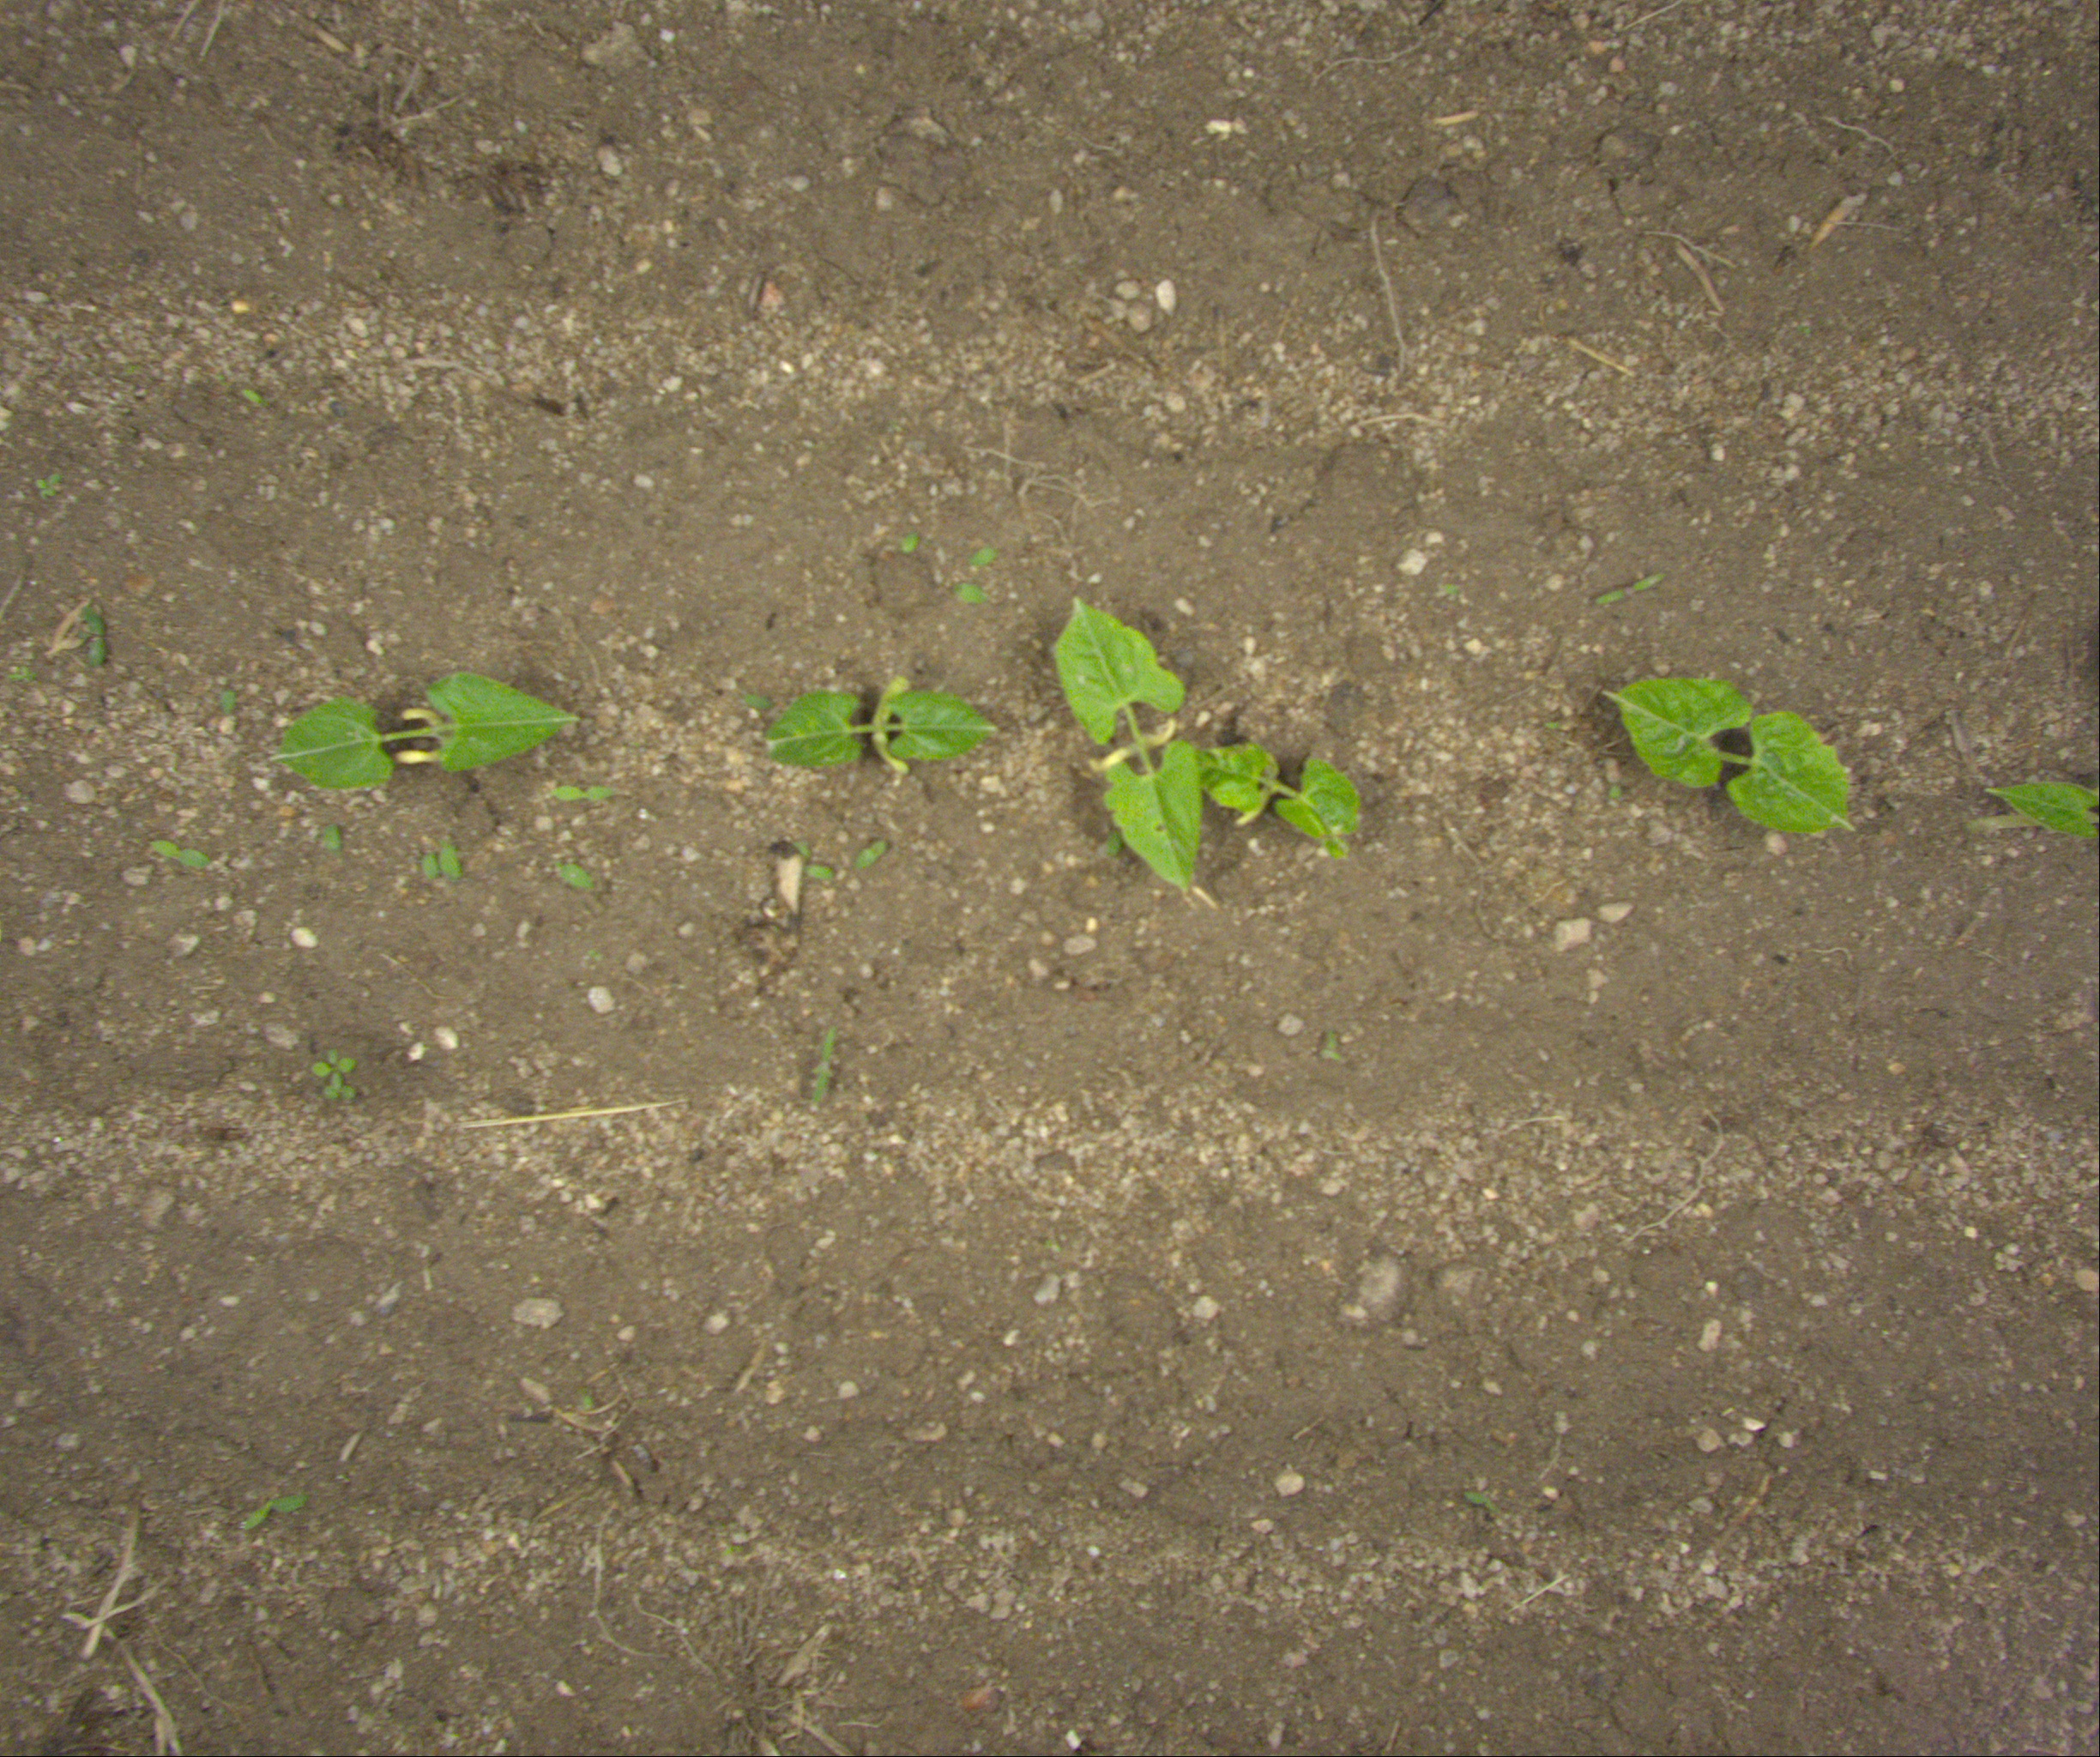
Crop: bean
Objects: bean, bean, bean, bean, bean, stem_bean, stem_bean, stem_bean, stem_bean, stem_bean, stem_bean